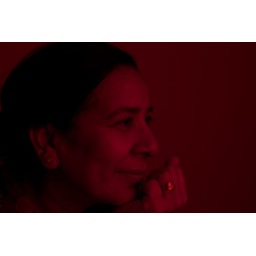
Strobist Info: This picture is taken in natural light coming from window through red curtains.